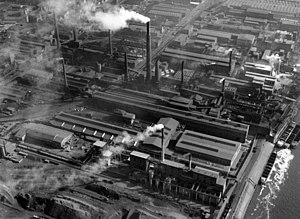
Alfried Felix Alwyn Krupp von Bohlen und Halbach, né le 13 août 1907 à Essen et mort le 30 juillet 1967 dans la même ville, dit également Alfried Krupp, est un industriel allemand, criminel nazi, sportif de voile olympique et un membre de la famille Krupp qui a joué un rôle important en Allemagne au début du XXᵉ siècle. Il est le dernier Krupp à la tête de l'empire industriel fondé par son arrière-grand-père.